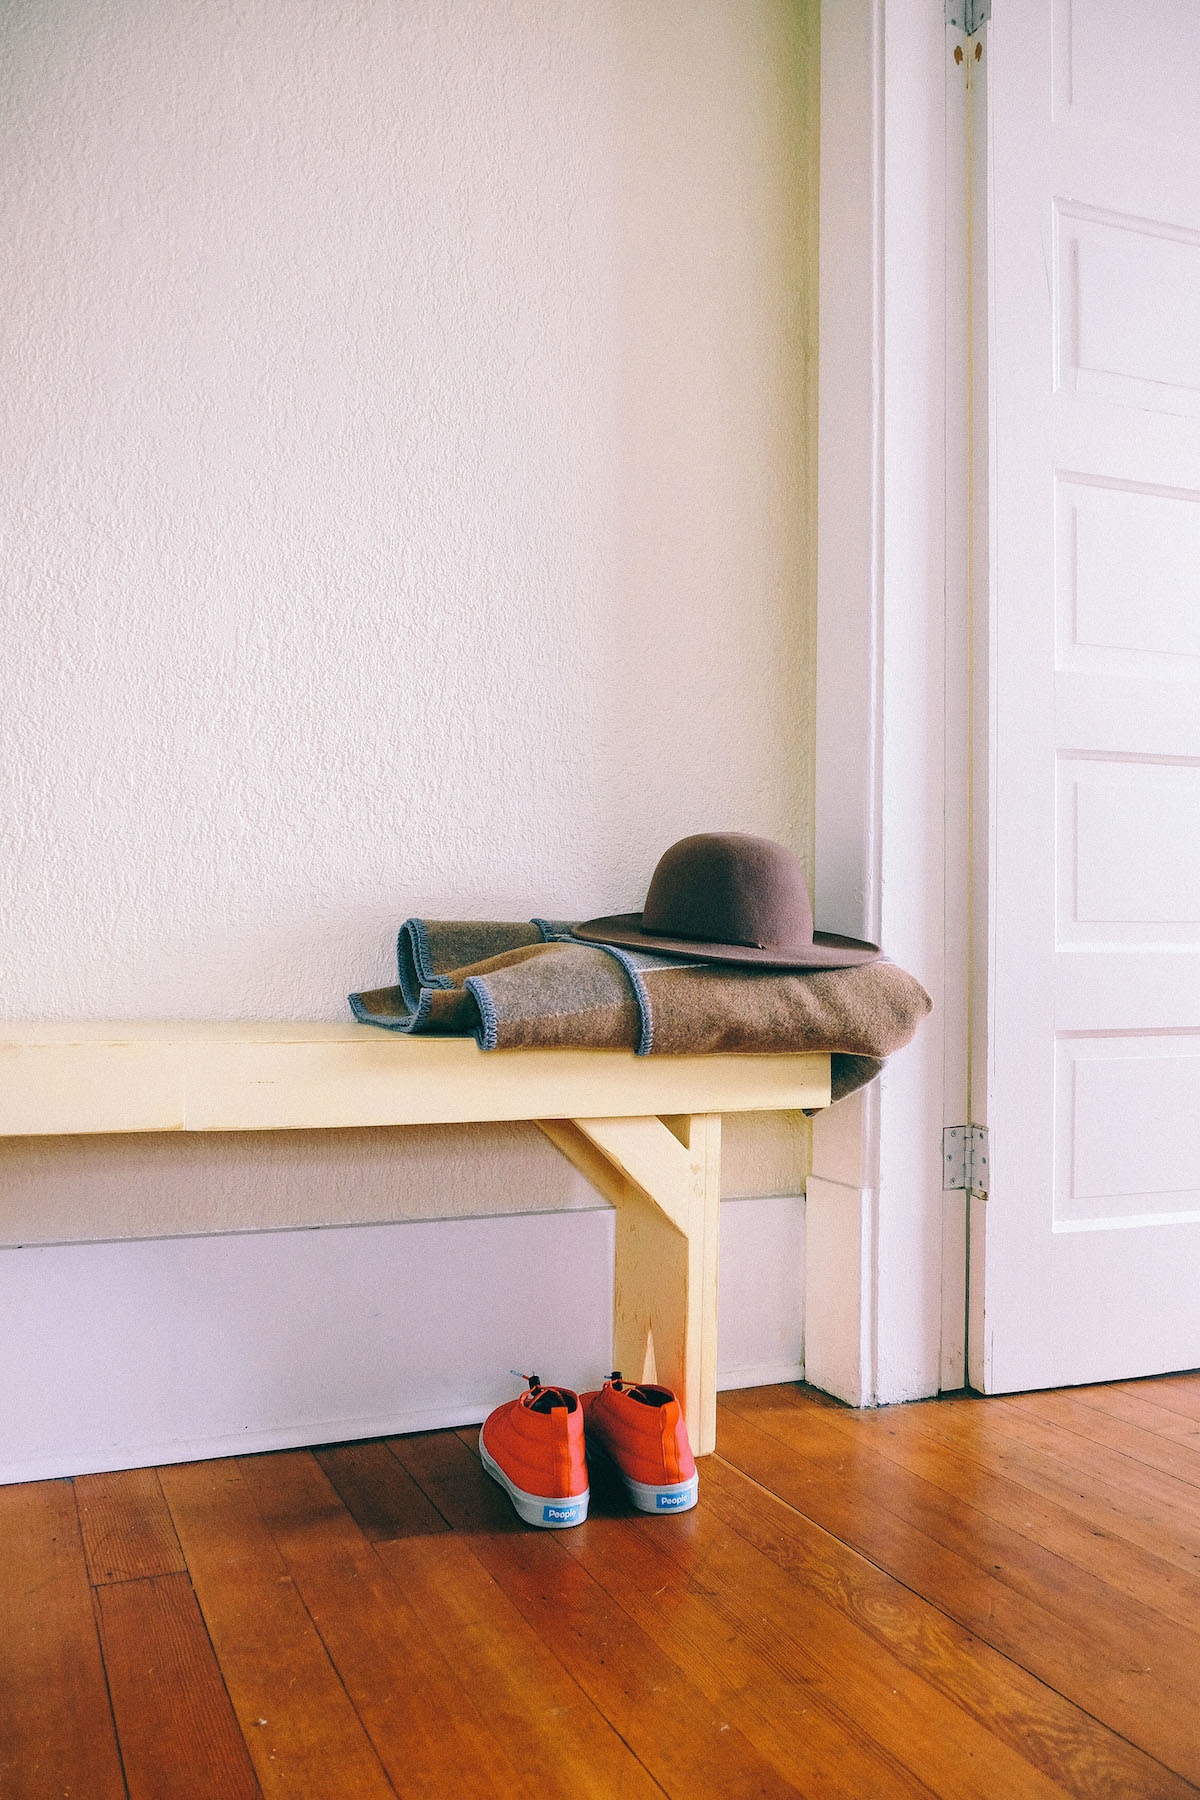
desk, table, wood, floor, shelf, living room, furniture, room, interior design, hardwood, flooring, wood flooring, window covering, laminate flooring